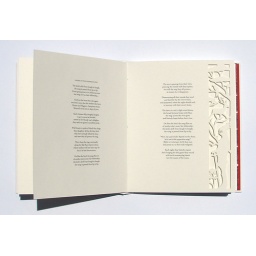
The Wondrous Stag. Book thesis on the characterization of female and male characters in western &amp;amp; eastern folktales.